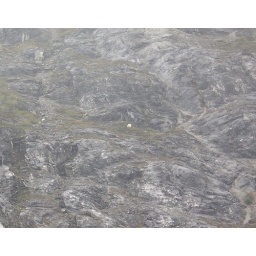
zoom in to see the mountain goat